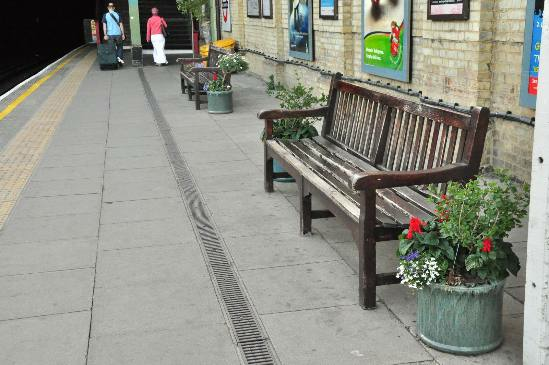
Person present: No